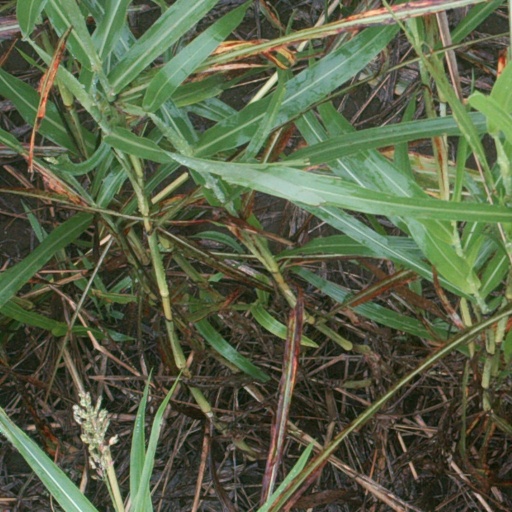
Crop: sorghum